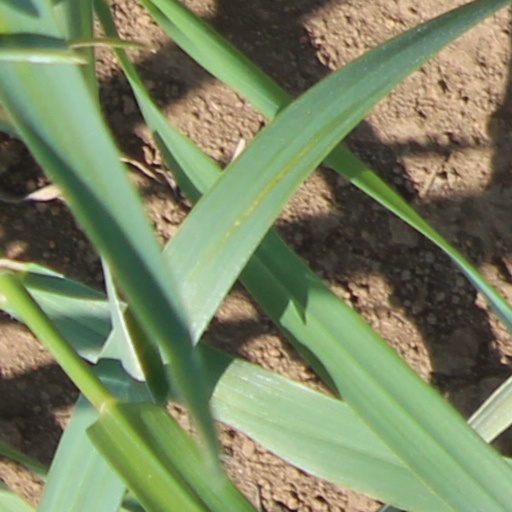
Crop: wheat